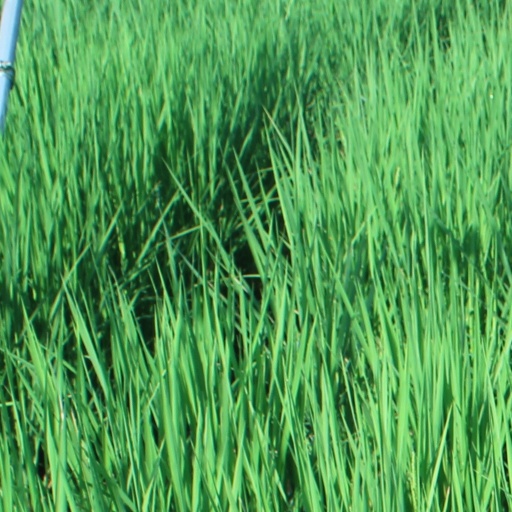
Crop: rice